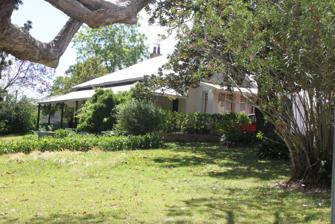
Building: Wyoming Cottage
Country: Australia
Year built: 1843
Historic site in New South Wales, Australia Wyoming Cottage Location 1 Wyoming Road (Cnr. Pacific Highway), Wyoming , Central Coast , New South Wales , Australia Coordinates 33°24′07″S 151°21′00″E / 33.4020°S 151.3499°E / -33.4020; 151.3499 Architect John Verge New South Wales Heritage Register Official name Wyoming Cottage Type state heritage (built) Designated 2 April 1999 Reference no. 213 Type Cottage Category Residential buildings (private) Location of Wyoming Cottage in New South Wales Show map of New South Wales Wyoming Cottage (Australia) Show map of Australia Wyoming Cottage is a heritage-listed residence at 1 Wyoming Road, Cnr. Pacific Highway , Wyoming , Central Coast , New South Wales , Australia. It was designed by John Verge and built with convict labour. The suburb Wyoming is named for the Cottage and the original farm. It was added to the New South Wales State Heritage Register on 2 April 1999. History Frederick Augustus Hely was Principal Superintendent of Convicts from 1823 until his death in 1836. He was appointed by the Earl of Bathurst in January 1823 and arrived in the Colony of New South Wales later that year with his wife and three children. As head of the Convict Department he was stationed in Sydney but hoped to settle at Brisbane Water where he obtained a large grant of land. By 1825 he had established a farm called Wyoming in the Narara Valley. It is possible that Hely named his property after the Wyoming Valley in Pennsylvania , from a famous poem, Gertrude of Wyoming by Thomas Campbell , dated 1809. This name predates the use of Wyoming for the U.S. state, which was officially named in 1865. Hely was one of the first land owners in the district and by far the largest. With the advantages of wealth and position, his life style and work provide an important contrast to that of the small settler of which the district abounded. Hely engaged Architect John Verge to design Wyoming Cottage and in his ledger for June 1832, Verge listed his design for a large cottage at Brisbane Water, noting on 25 June that he had finished the plan and three elevations, as well as specifications for iron work, glass and working plans for the same. The house itself was not completed until after Hely's death in 1837 with construction finished in 1843. Frederick’s body was buried in a family vault on the estate at Wyoming, approximately 100m from the house. The Verge designed vault survives, but is no longer part of the property. Wyoming remained the residence of Hely family members, including Hovendon Hely , until January 1869. Except for a brief period as a private hospital and nursing home (1957-1969) it has been used as a residence since that time. In 1979 the Gosford Historical Research Association nominated Wyoming for protection under the Heritage Act. Although there was no immediate threat to the cottage the Association was concerned that future subdivision of the property for residential purposes would impact upon Wyoming Cottage. An Interim Heritage Order was placed over Wyoming Cottage on 1 August 1980. On 27 August 1982 a Permanent Conservation Order was placed over Wyoming Cottage. It was transferred to the State Heritage Register on 2 April 1999. Description Wyoming Cottage The original section of this Colonial bungalow is of sandstock bricks finished with stucco. The house has a simple plan, typical of cottages of this period, with a central hallway, with pairs of rooms on either side, and a verandah wrapping around the front and side elevations. The four main rooms have fireplaces with either timber or marble surrounds. The three bedrooms have glazed French doors to the verandahs. These are likely to be original as evidenced by the very fine profile of the mullions. The front door seems to be original with finely detailed side lights and fanlight. Timber extensions ( c. 1900 ) have pressed metal ceilings and incorporate a side entrance with barrel vaulted roof in corrugated iron . A stone entrance at the rear is of more recent date but the stone extension blocks are from demolished building(s) on the Hely property. At the rear of the site, and linked to the main house is a sandstone service wing. This structure may be original, though some reports indicate that it was constructed using recycled blocks from buildings on the estate. This building is linked to the main house by a lightweight timber and glazed infill structure, and the whole rear wing has been incorporated under a continuation of the original roof. A galvanised roof has replaced the original shingles however early shingles are still extant under the metal sheets. The original section has an impressive archway in the entrance hall. An enclosure on the western side verandah is unsympathetic. The house stands on a corner site on the Pacific Highway, it is enhanced by a large number of mature trees, including several large pines of the species Bunya ( Araucaria bidwillii ), Hoop ( Araucaria cunninghamii ) and Norfolk Island ( Araucaria heterophylla ). The garden also features mature Jacarandas , Moreton Bay figs , English Oak , Magnolia and Cabbage Tree Palms . These are mostly in front of the house and along the Wyoming Road boundary. The scale of these mature trees, and the distinctive forms of the various pines identify this site as an early settlement in the area and contribute to its landmark status. Heritage listing Heritage boundaries Wyoming Cottage is one of the relatively few remaining buildings known to have been designed by the eminent architect, John Verge . It was the country residence designed for Frederick Augustus Hely , Principal Superintendent of Convicts for the Colony of New South Wales , an important man in the early history of the colony and a pioneer in the Gosford district. It has survived as a rare example of the house of a wealthy early settler of the district. The former stables of the property now known as The Grange and Hely's Grave survive and are listed on the New South Wales Heritage Register . Wyoming Cottage was listed on the New South Wales State Heritage Register on 2 April 1999. See also New South Wales portal References Wikimedia Commons has media related to Wyoming Cottage .